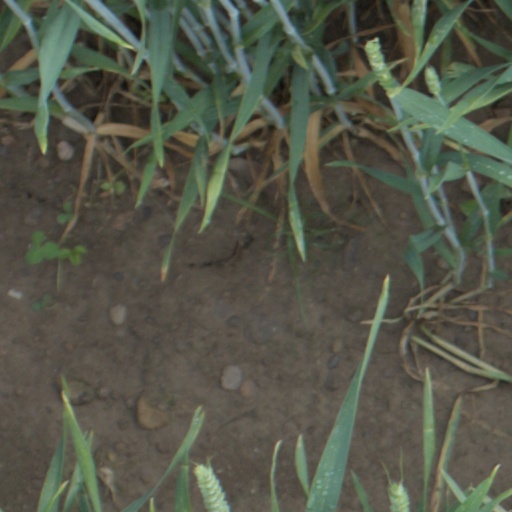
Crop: wheat